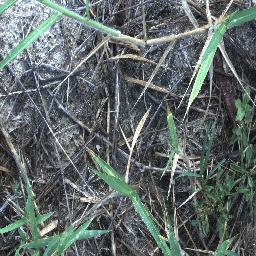
Label: negative